Nia Ali

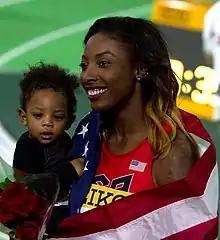
Ali at the 2016 Summer Olympics

Nia Ali (born October 23, 1988) is an American track and field athlete, who specializes in the 100 m hurdles, heptathlon, and other events.